Incandescent light bulb

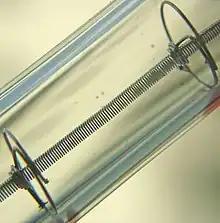
Close-up of a tungsten filament inside a halogen lamp. The two ring-shaped structures left and right are filament supports.

Light sources such as fluorescent lamps, high-intensity discharge lamps and LED lamps have higher luminous efficiency. These devices produce light by luminescence. Their light has bands of characteristic wavelengths, without the "tail" of invisible infrared emissions, instead of the continuous spectrum produced by a thermal source. By careful selection of fluorescent phosphor coatings or filters which modify the spectral distribution, the spectrum emitted can be tuned to mimic the appearance of incandescent sources, or other different color temperatures of white light. When used for tasks sensitive to color, such as motion picture lighting, these sources may require particular techniques to duplicate the appearance of incandescent lighting. Metamerism describes the effect of different light spectrum distributions on the perception of color.